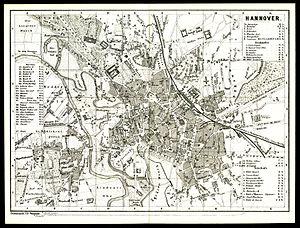
Plan de la ville d' Hanovre de l'année 1873